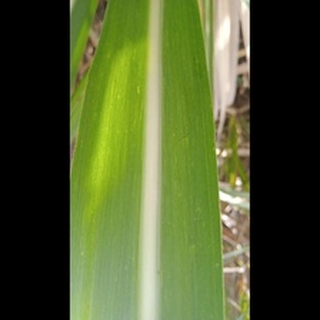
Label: healthy_sugarcane